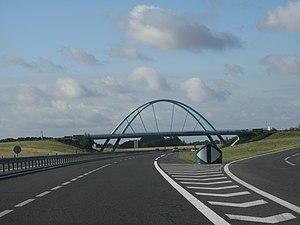
L'aire de Villeroy et son pont de liaison sur l'autoroute A19